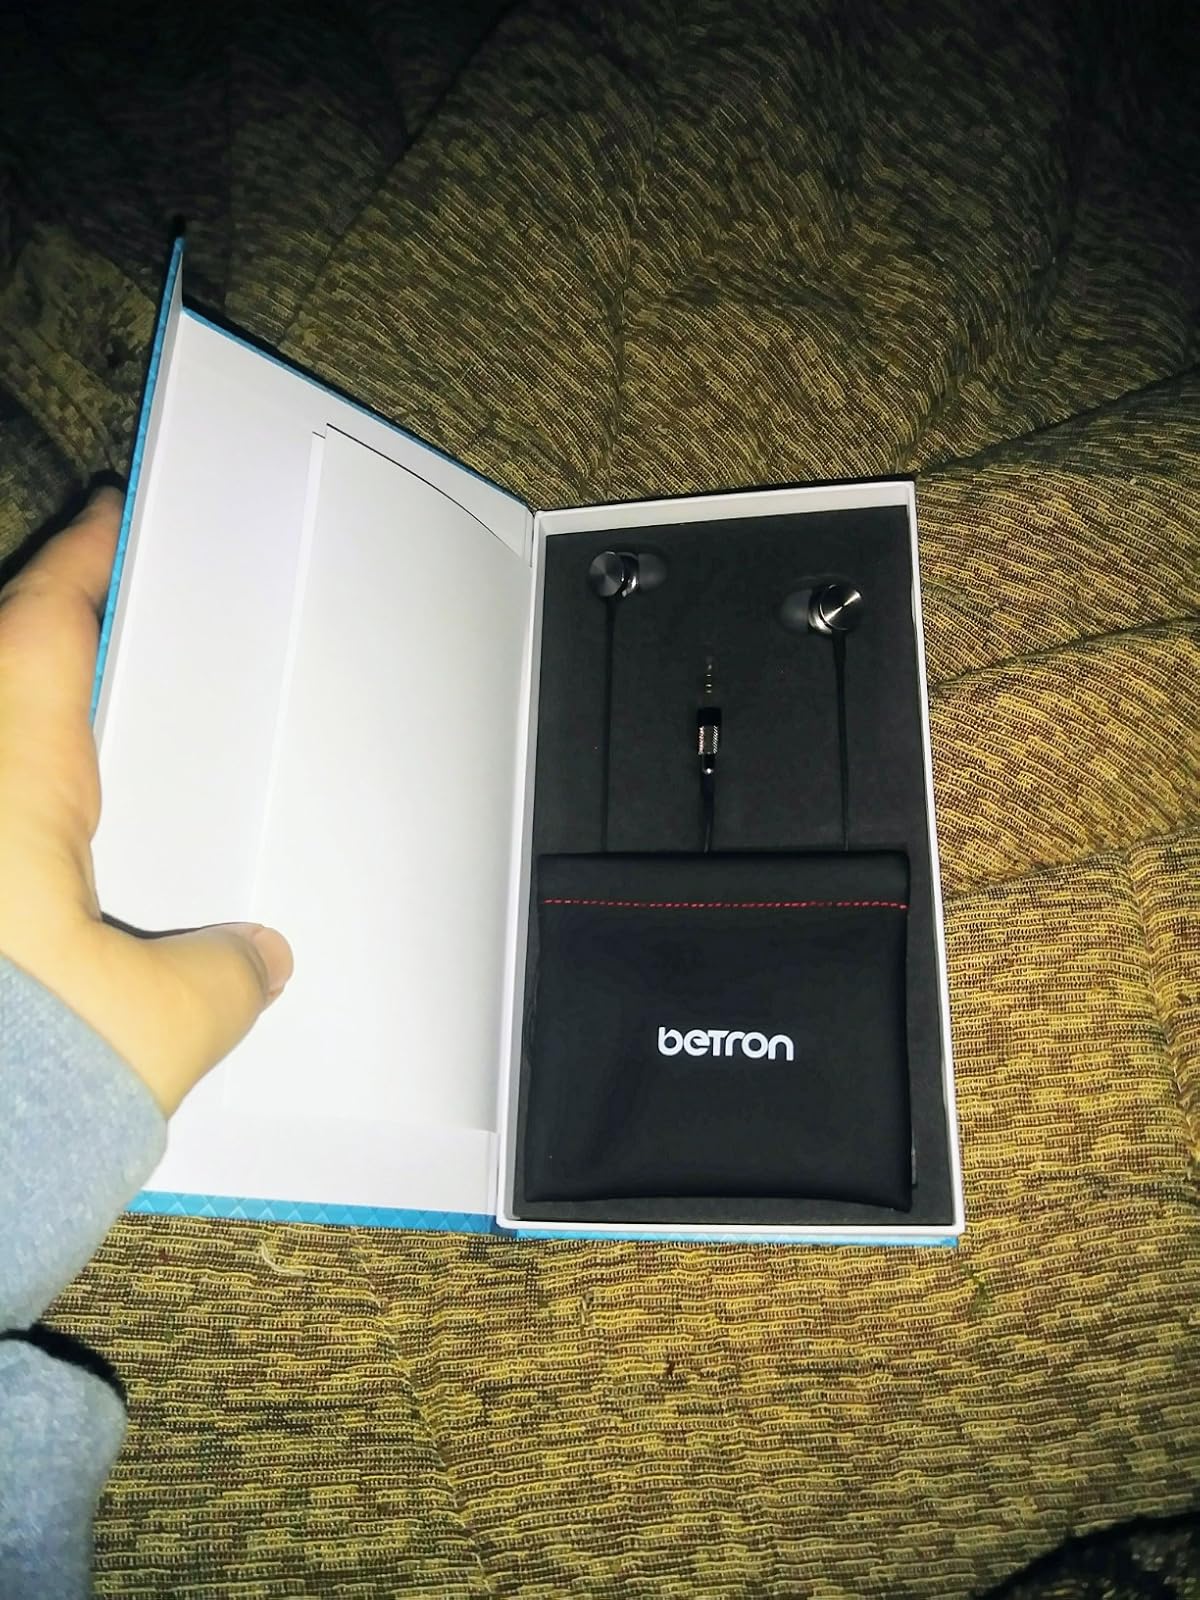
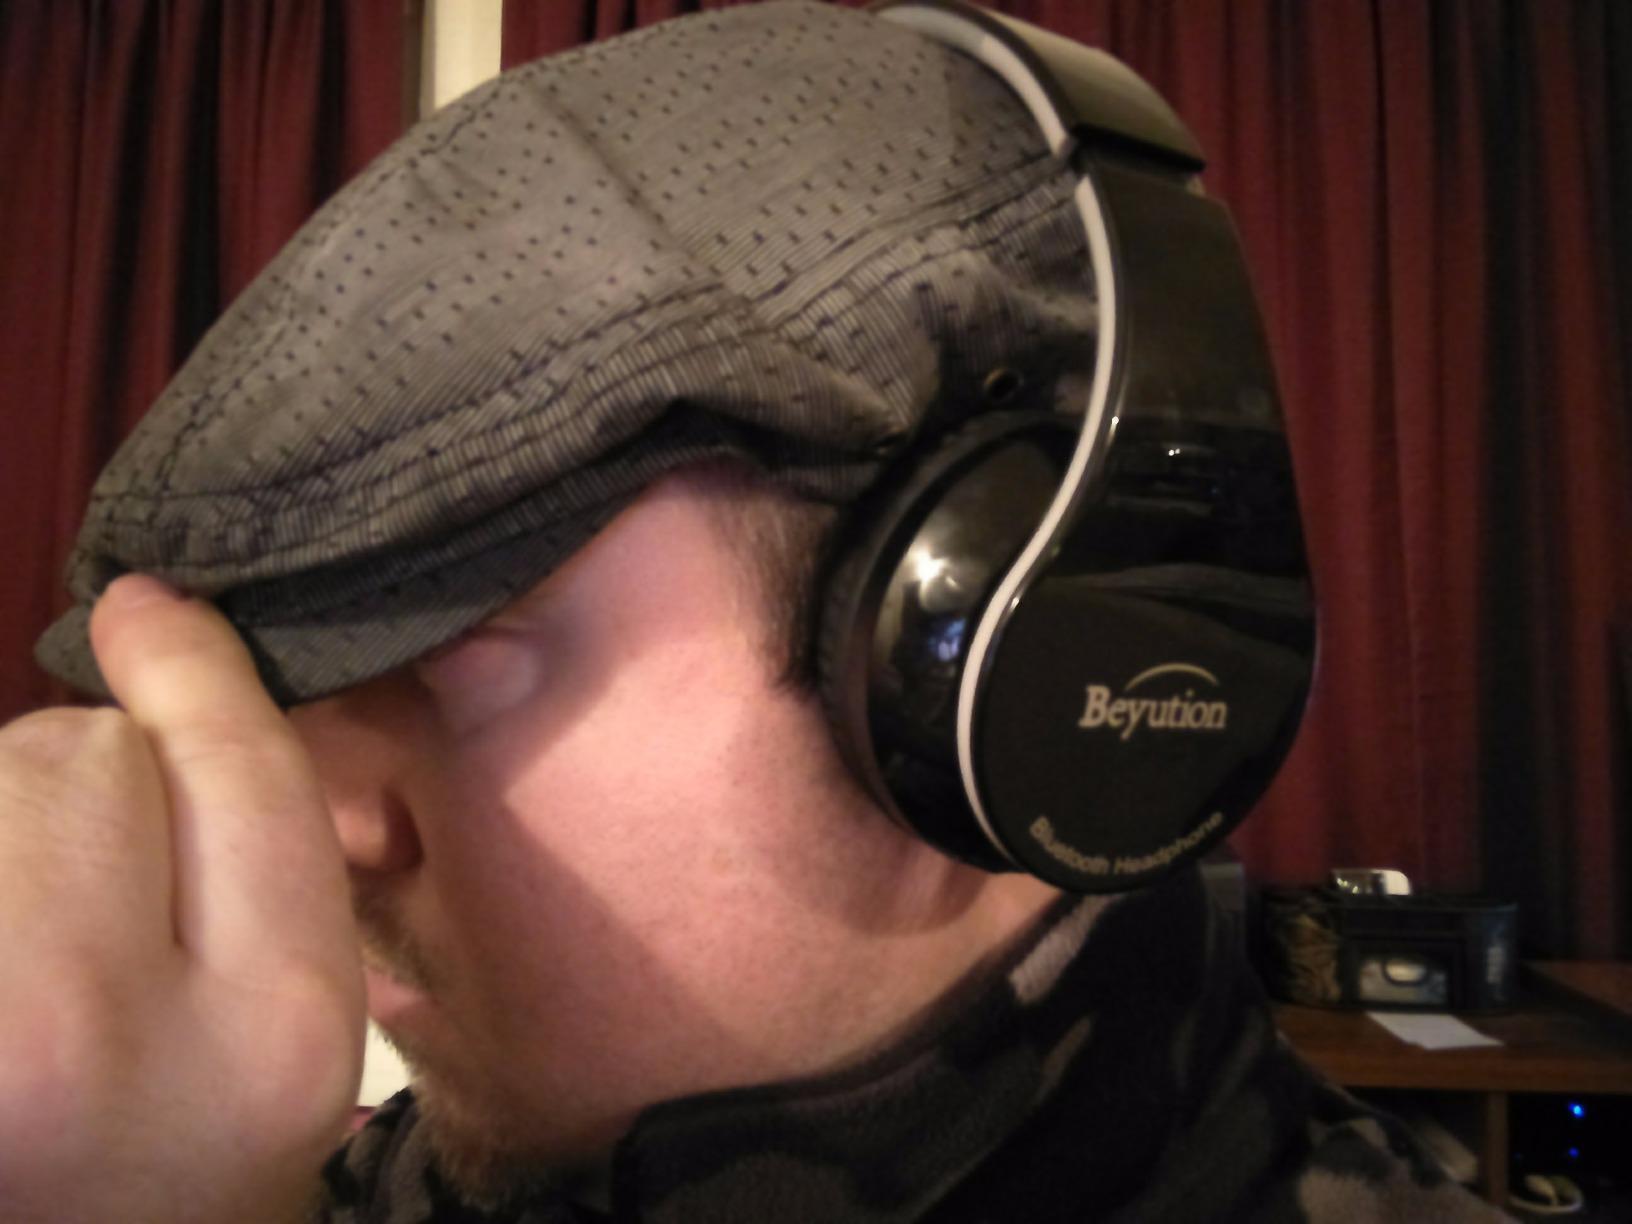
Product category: headphones
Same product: no